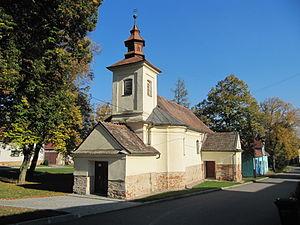
Nemochovice est une commune du district de Vyškov, dans la région de Moravie-du-Sud, en République tchèque. Sa population s'élevait à 280 habitants en 2017.